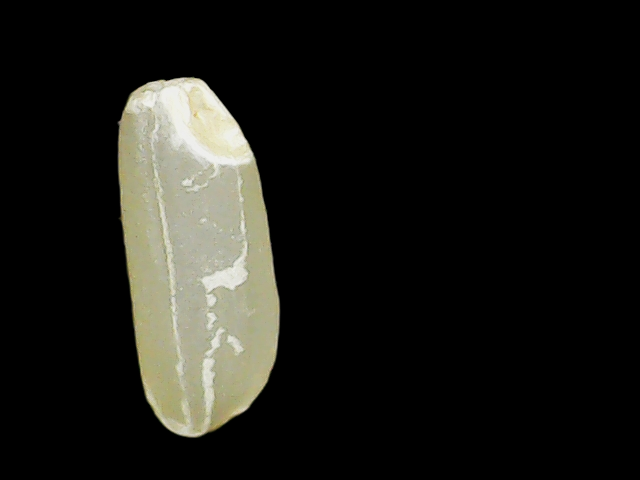
Rice variety: Binadhan17